Jurassic World Dominion

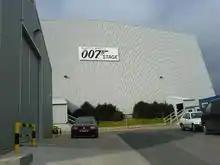
Filming locations included the 007 Stage at Pinewood Studios

Trevorrow met Carmichael in 2015, after seeing a short film of hers. Impressed with Carmichael's writing on "Pacific Rim Uprising" (2018) and a remake of "The Black Hole", he chose her to co-write "Jurassic World 3". Trevorrow and Carmichael were writing the script in April 2018. Trevorrow said that the third film would be a "science thriller", describing it as the "Jurassic World" film which would most closely match the tone of "Jurassic Park" (1993). He said about the third film and its predecessors, "I have a dinosaur movie that I've always wanted to see, and it took two movies to earn it." Trevorrow later described the film as a "celebration of everything that has existed in the franchise up until now", and compared it to the Jason Bourne and James Bond films.